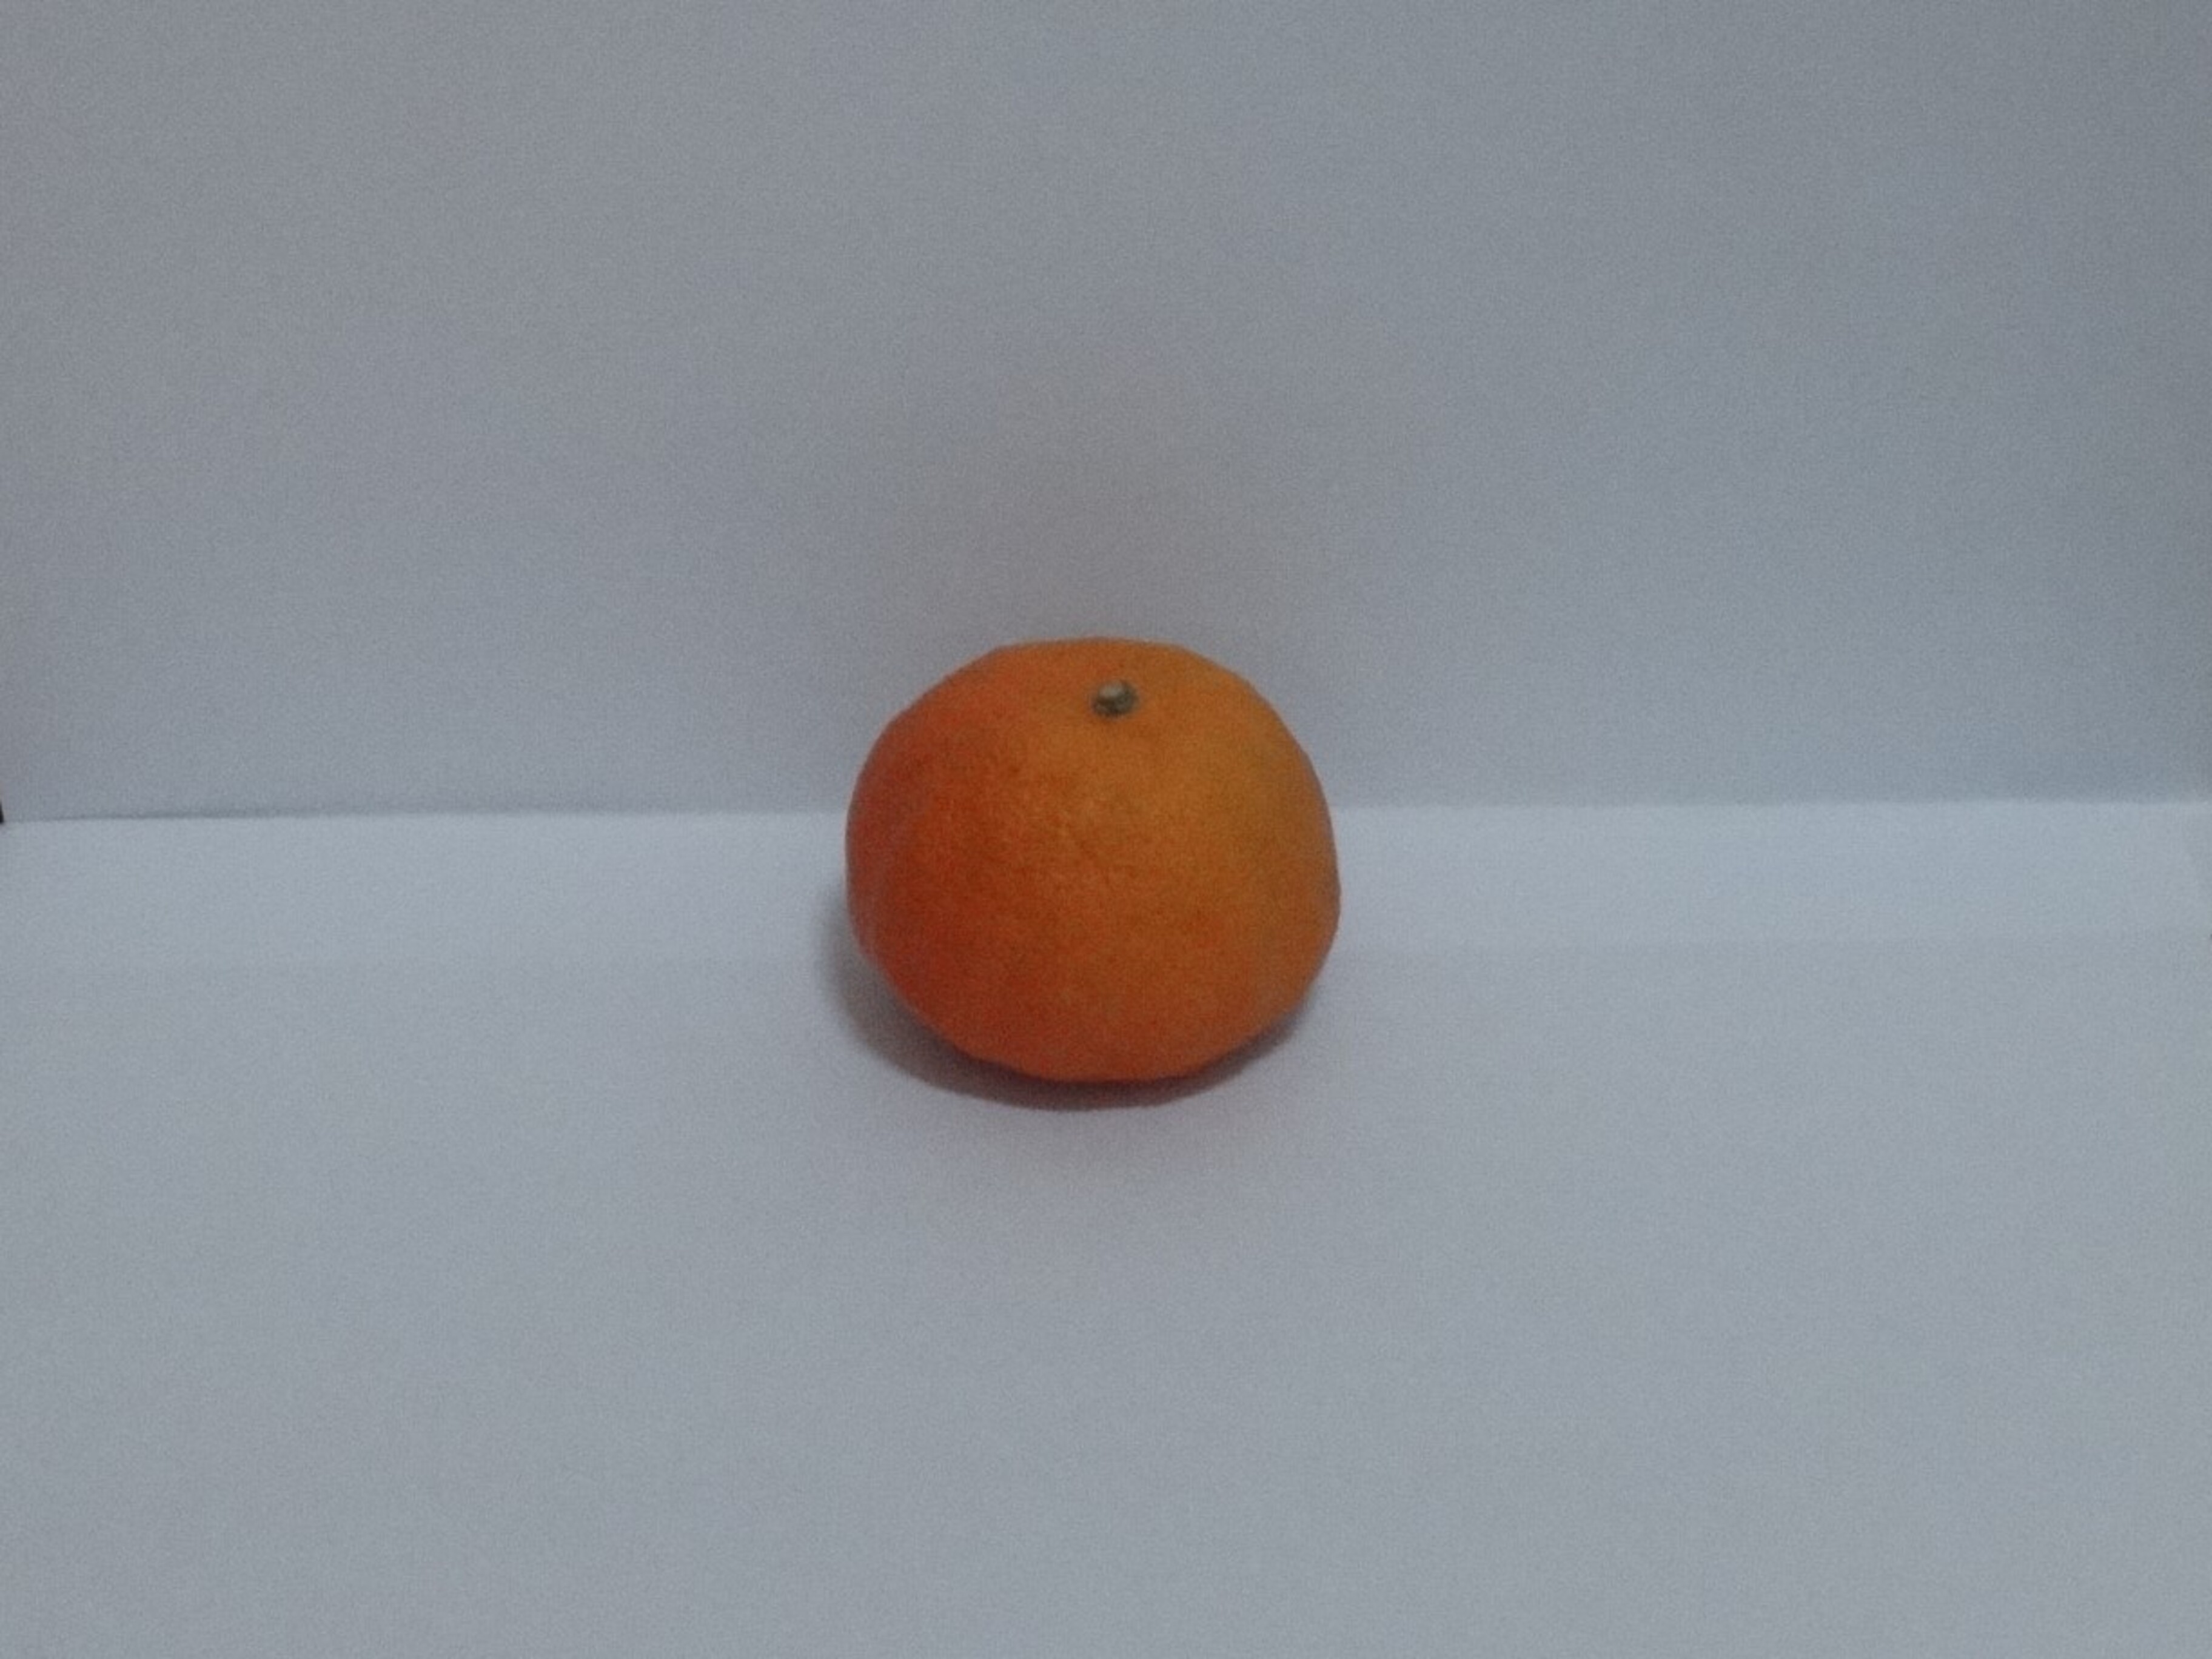
Citrus fruit variety: murcott